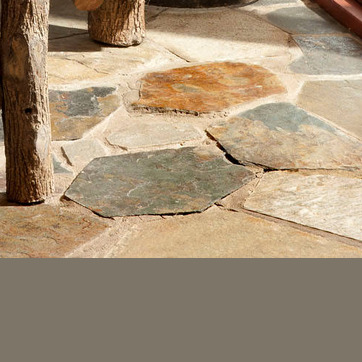
Material: stone